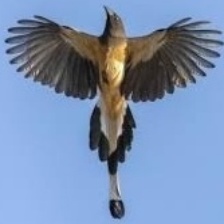
Species: RUFOUS TREPE
Scientific name: DENDROCITTA VAGABUNDA